Leopold Karpeles

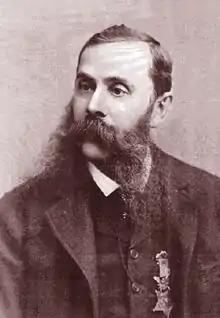

Leopold Karpeles (9 September 1838 – 2 February 1909) was a flagbearer in the Union Army who received the Medal of Honor for his actions during the American Civil War.